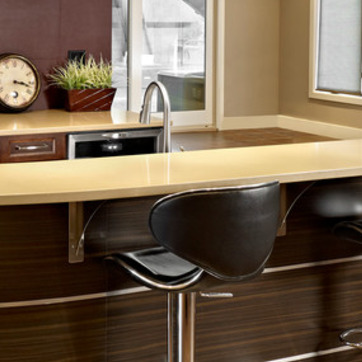
Material: polishedstone